Hodgeman County Courthouse

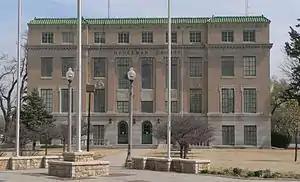

The Hodgeman County Courthouse, at 500 Main St. in Jetmore, Kansas, was built in 1929. It was designed and built by Routledge & Hertz of Hutchinson, Kansas in an "eclectic interpretation" of Second Renaissance Revival style. It was listed on the National Register of Historic Places in 2002.